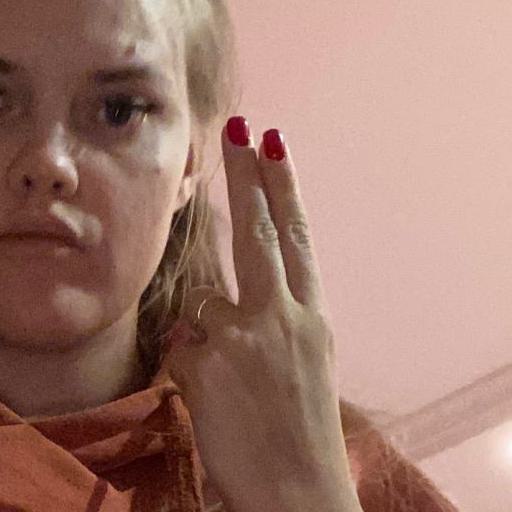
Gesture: two_up_inverted